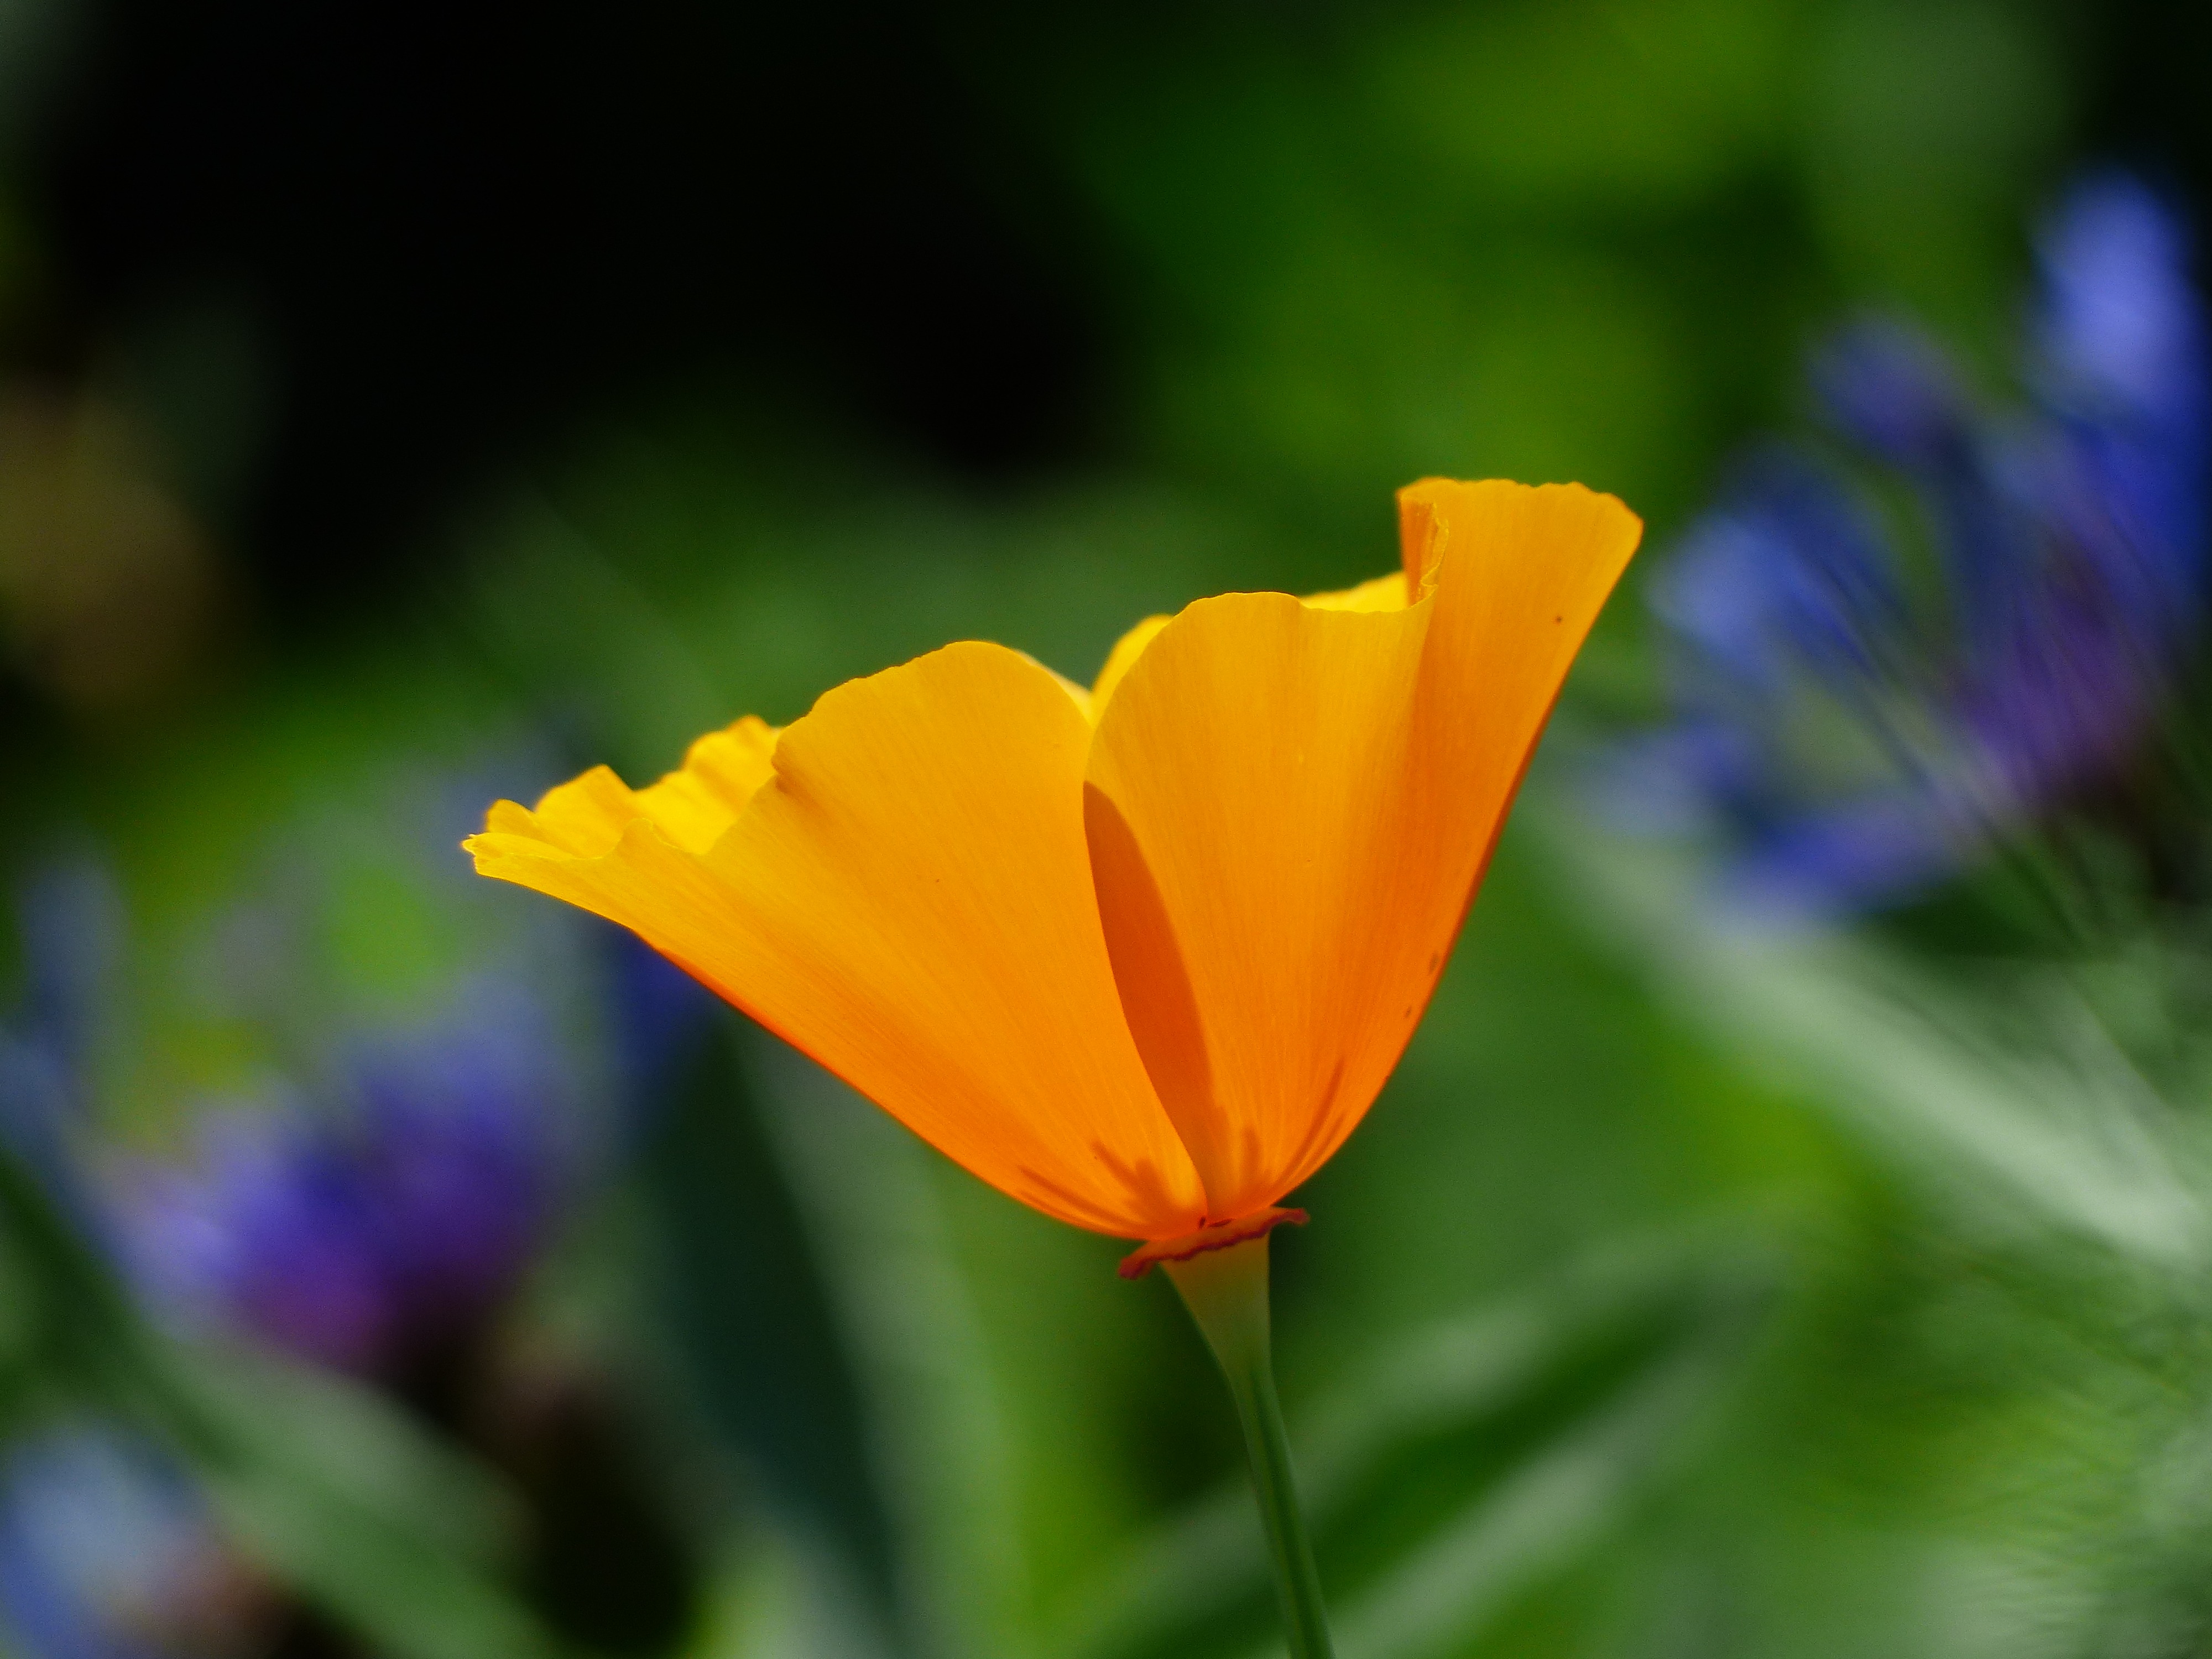
nature, blossom, plant, field, meadow, flower, petal, bloom, idyllic, orange, color, colorful, yellow, flora, wildflower, poppy flower, sleepy, petals, bright, poppy, papaveraceae, macro photography, flowering plant, mohngewaechs, eschscholzia californica, gold poppy, annual plant, plant stem, land plant, california kappenmohn